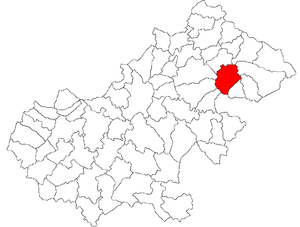
Orașu Nou est une commune roumaine du județ de Satu Mare, dans la région historique de Transylvanie et dans la région de développement du Nord-ouest.